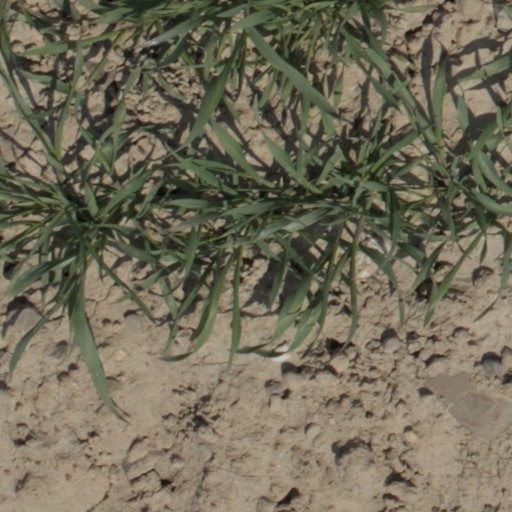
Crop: wheat